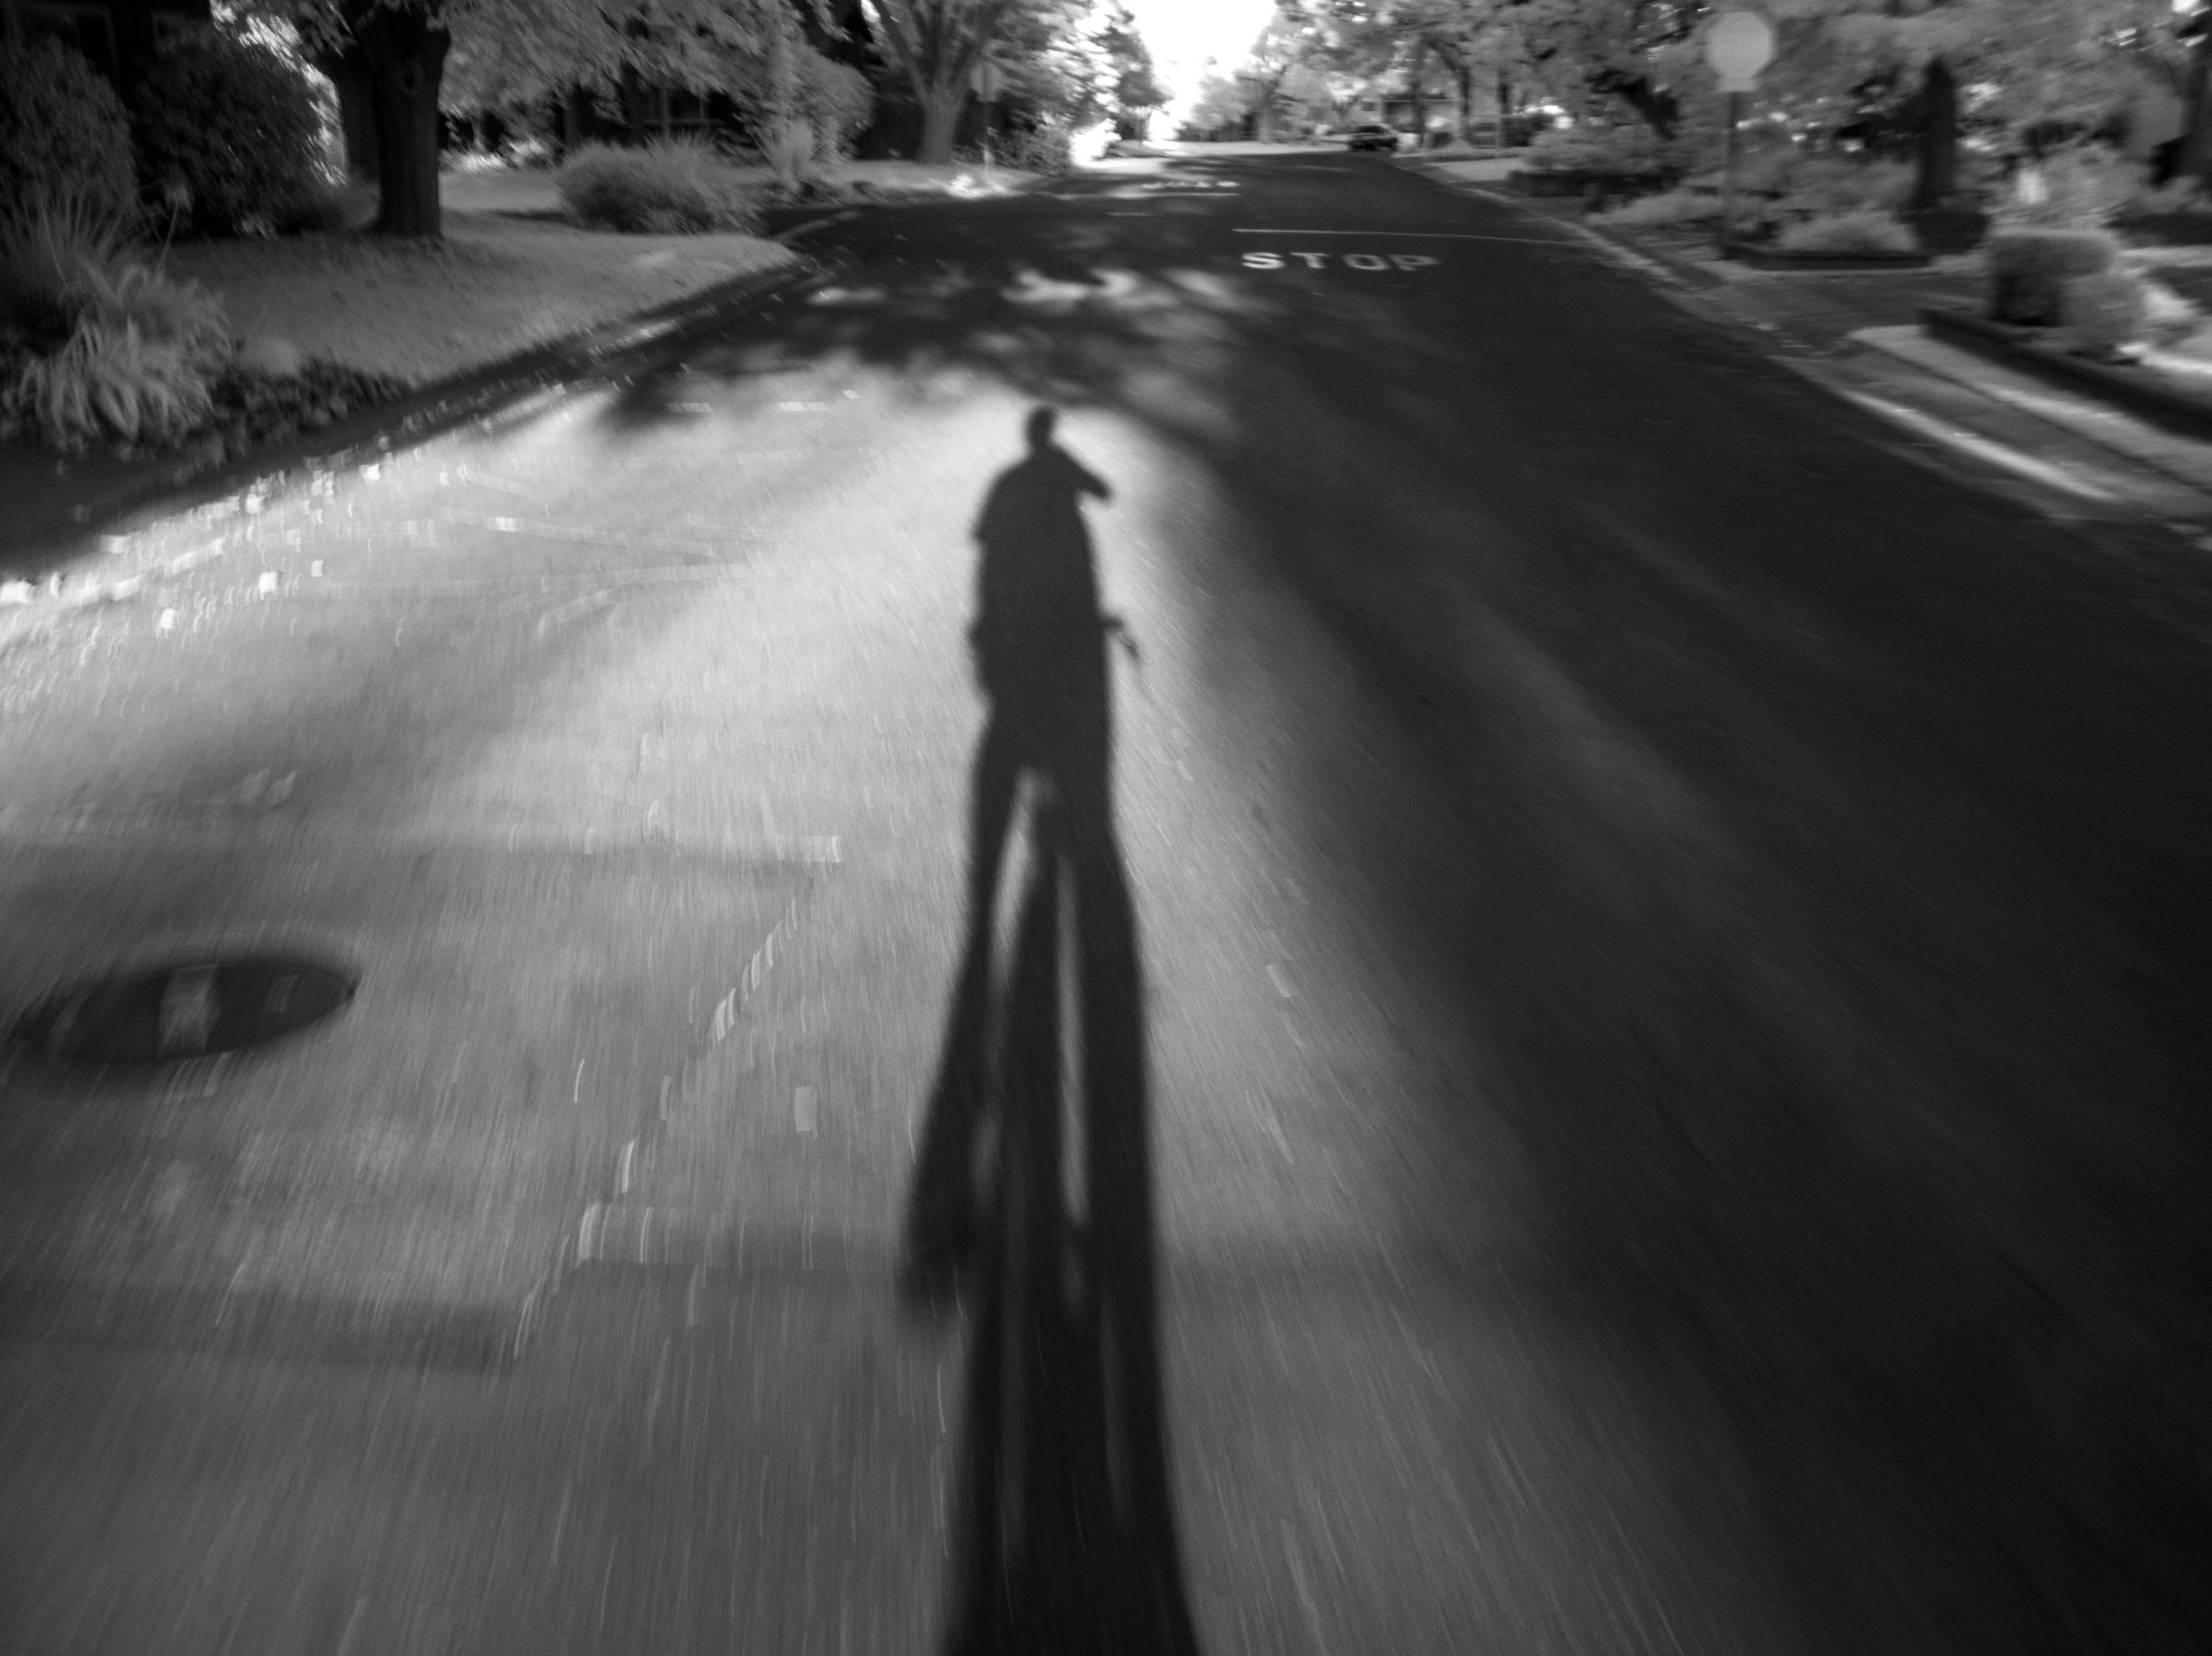
snow, light, black and white, road, white, photography, asphalt, weather, shadow, darkness, black, monochrome, lane, infrastructure, monochrome photography